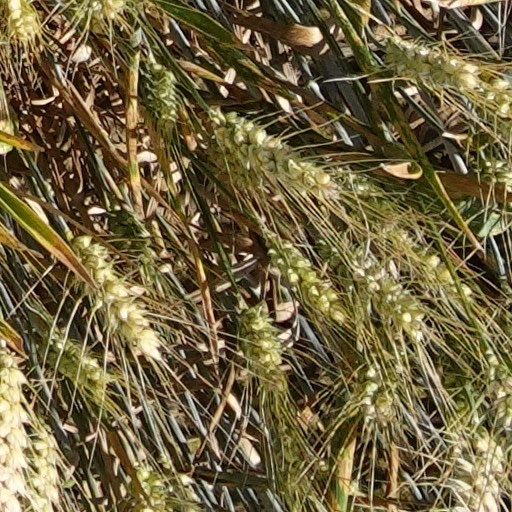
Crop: wheat